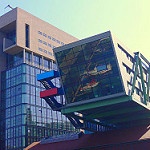
Scene: Outdoor